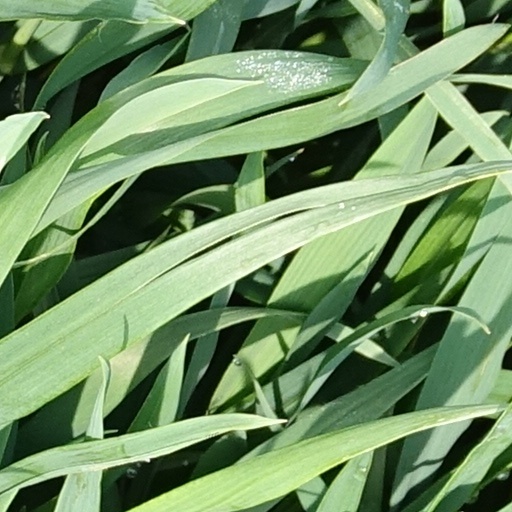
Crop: wheat